Sara Watkins

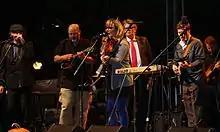
Watkins performing at the season opening of "A Prairie Home Companion", 2014

In 2002, Watkins starred in an advertisement for cell phone provider Cingular Wireless alongside her former fiddle teacher Dennis Caplinger, as well as other prominent bluegrass artists. Between 2000 and 2004, Watkins and the other members of Nickel Creek (Chris Thile and Sean Watkins), Glen Phillips, John Paul Jones, and Pete Thomas collaborated on an EP, "Mutual Admiration Society Solo Sampler"; an album, "Mutual Admiration Society" (recorded in 2000); and a brief tour.